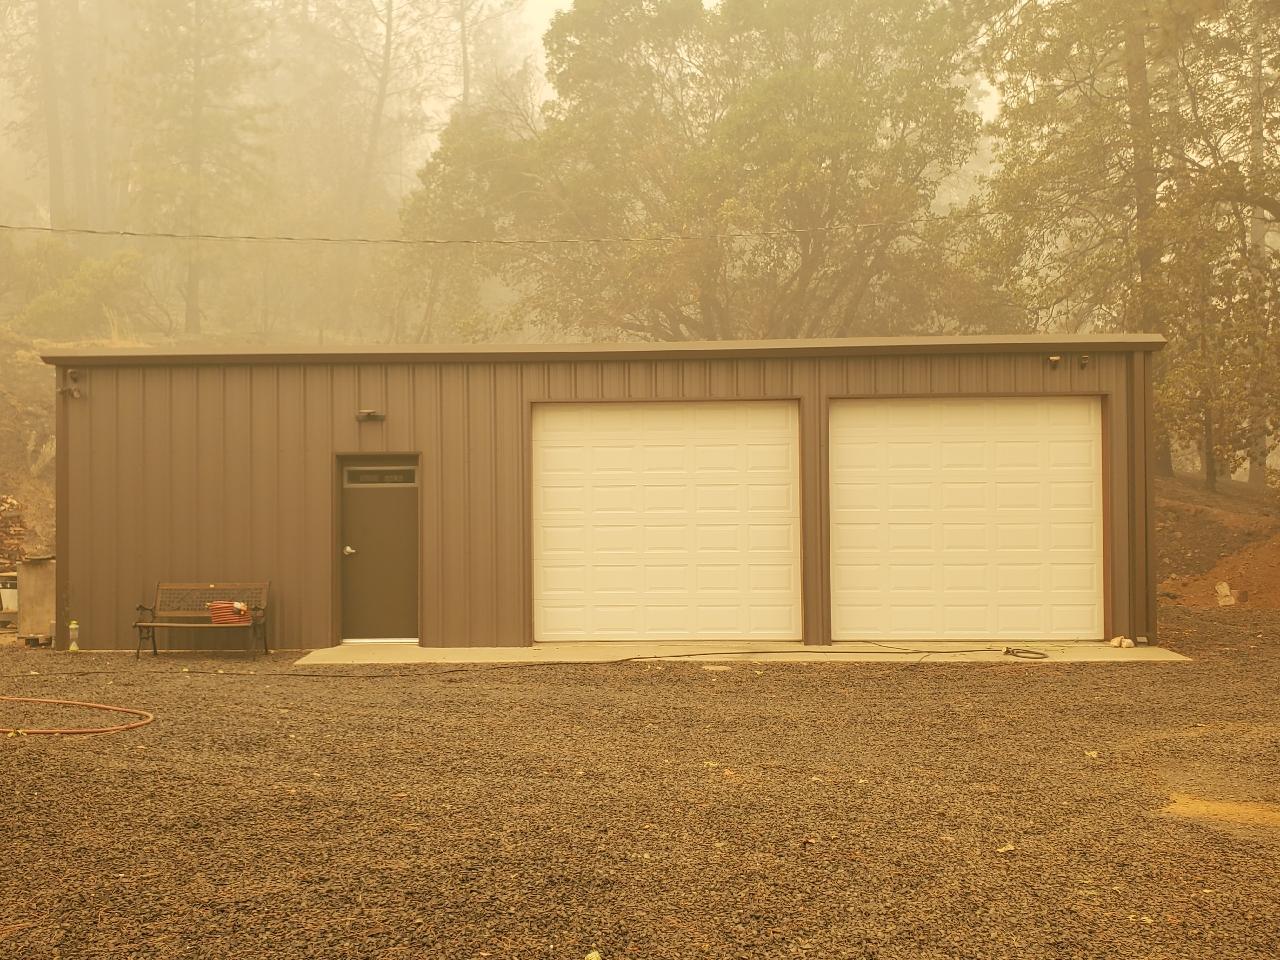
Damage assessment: no_damage